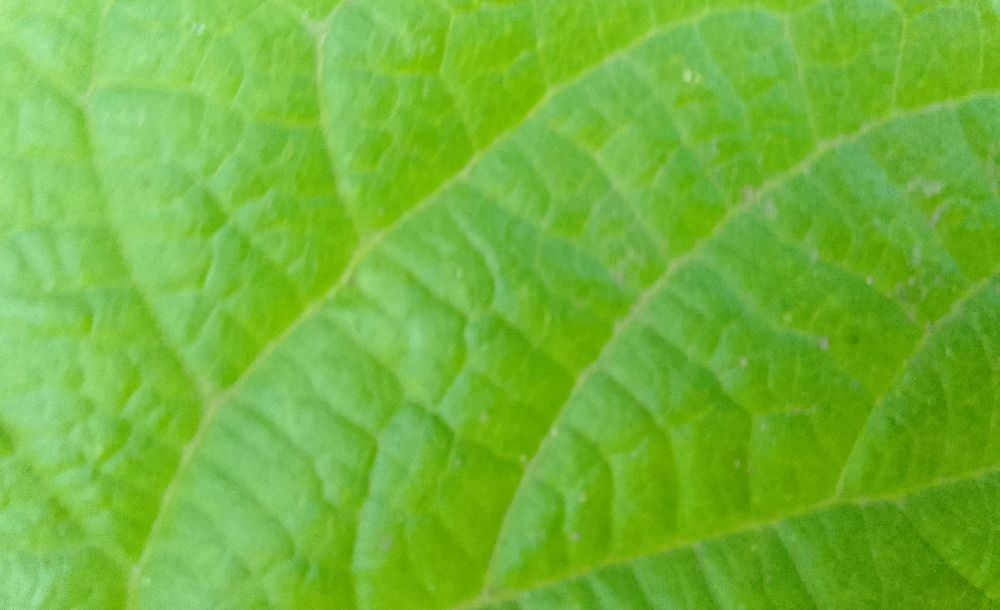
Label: healthy